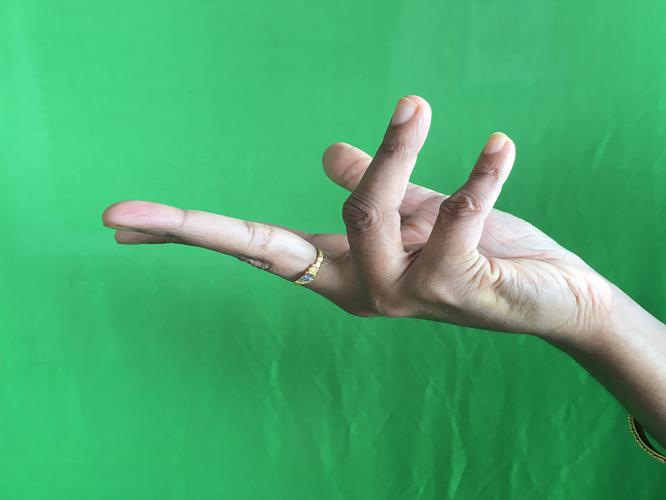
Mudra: Alapadmam
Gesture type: single_hand